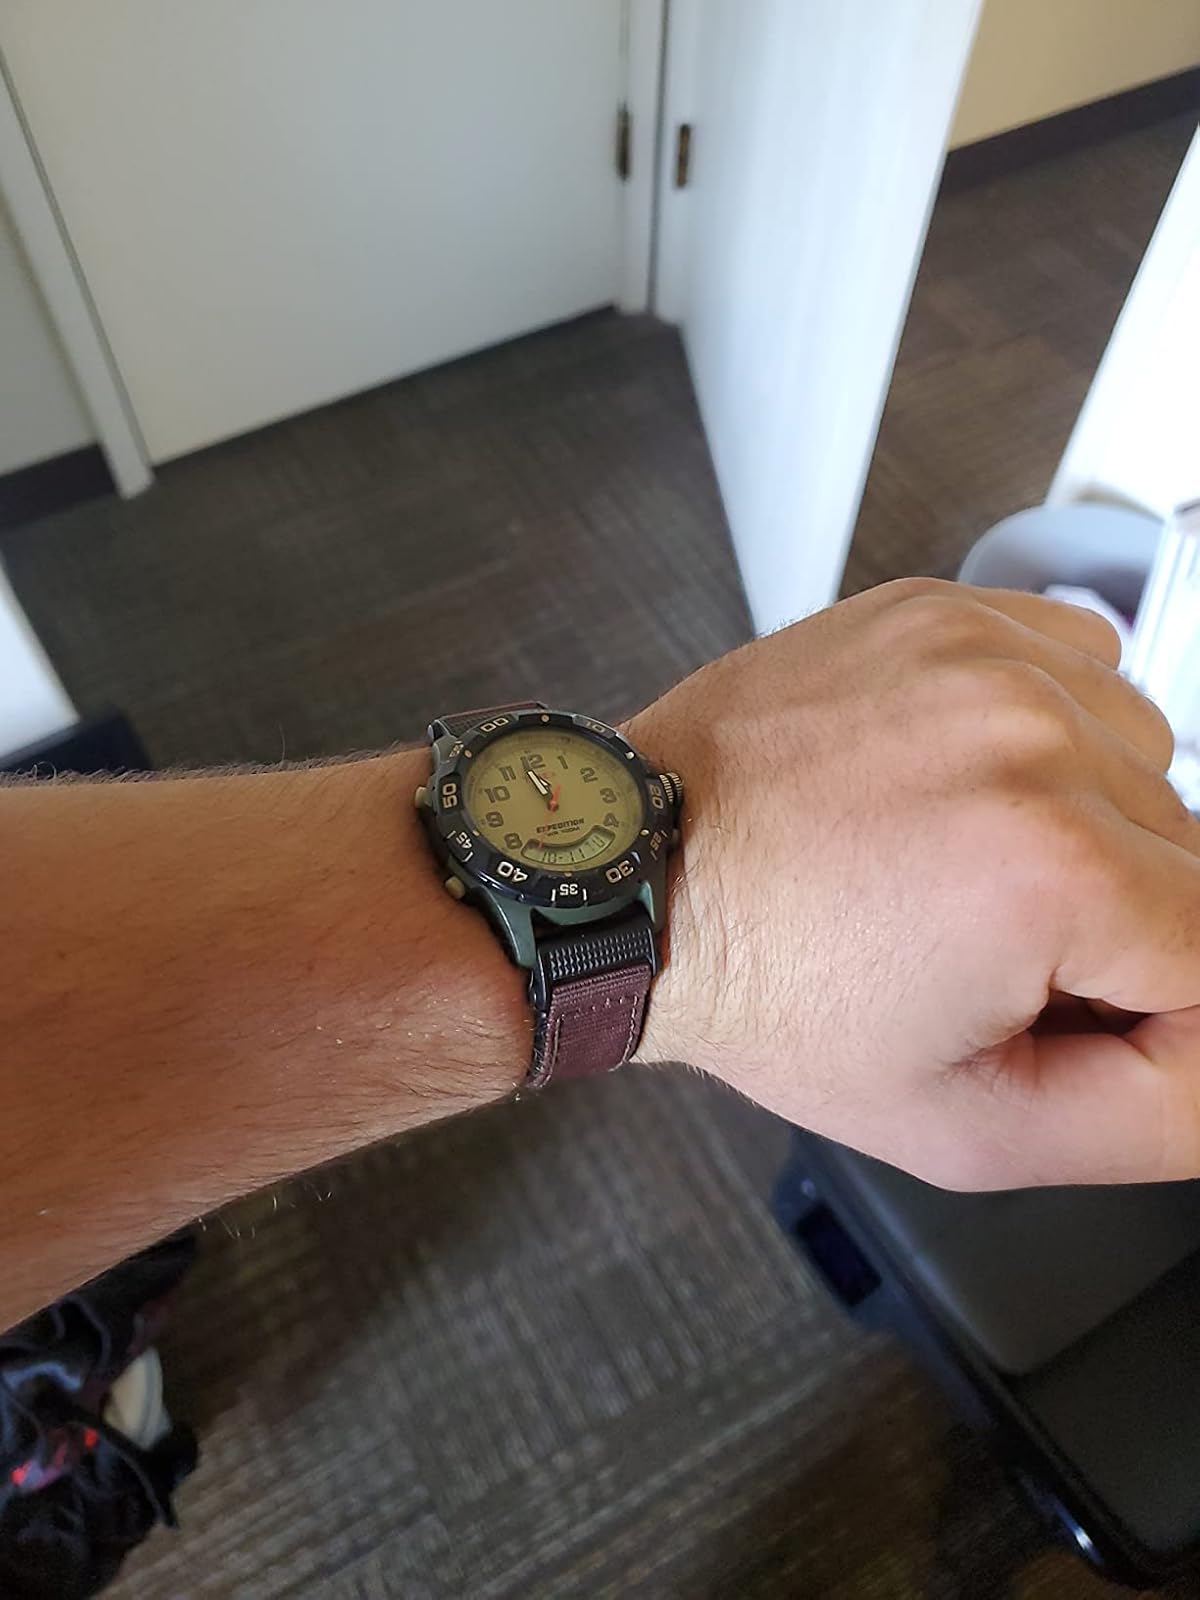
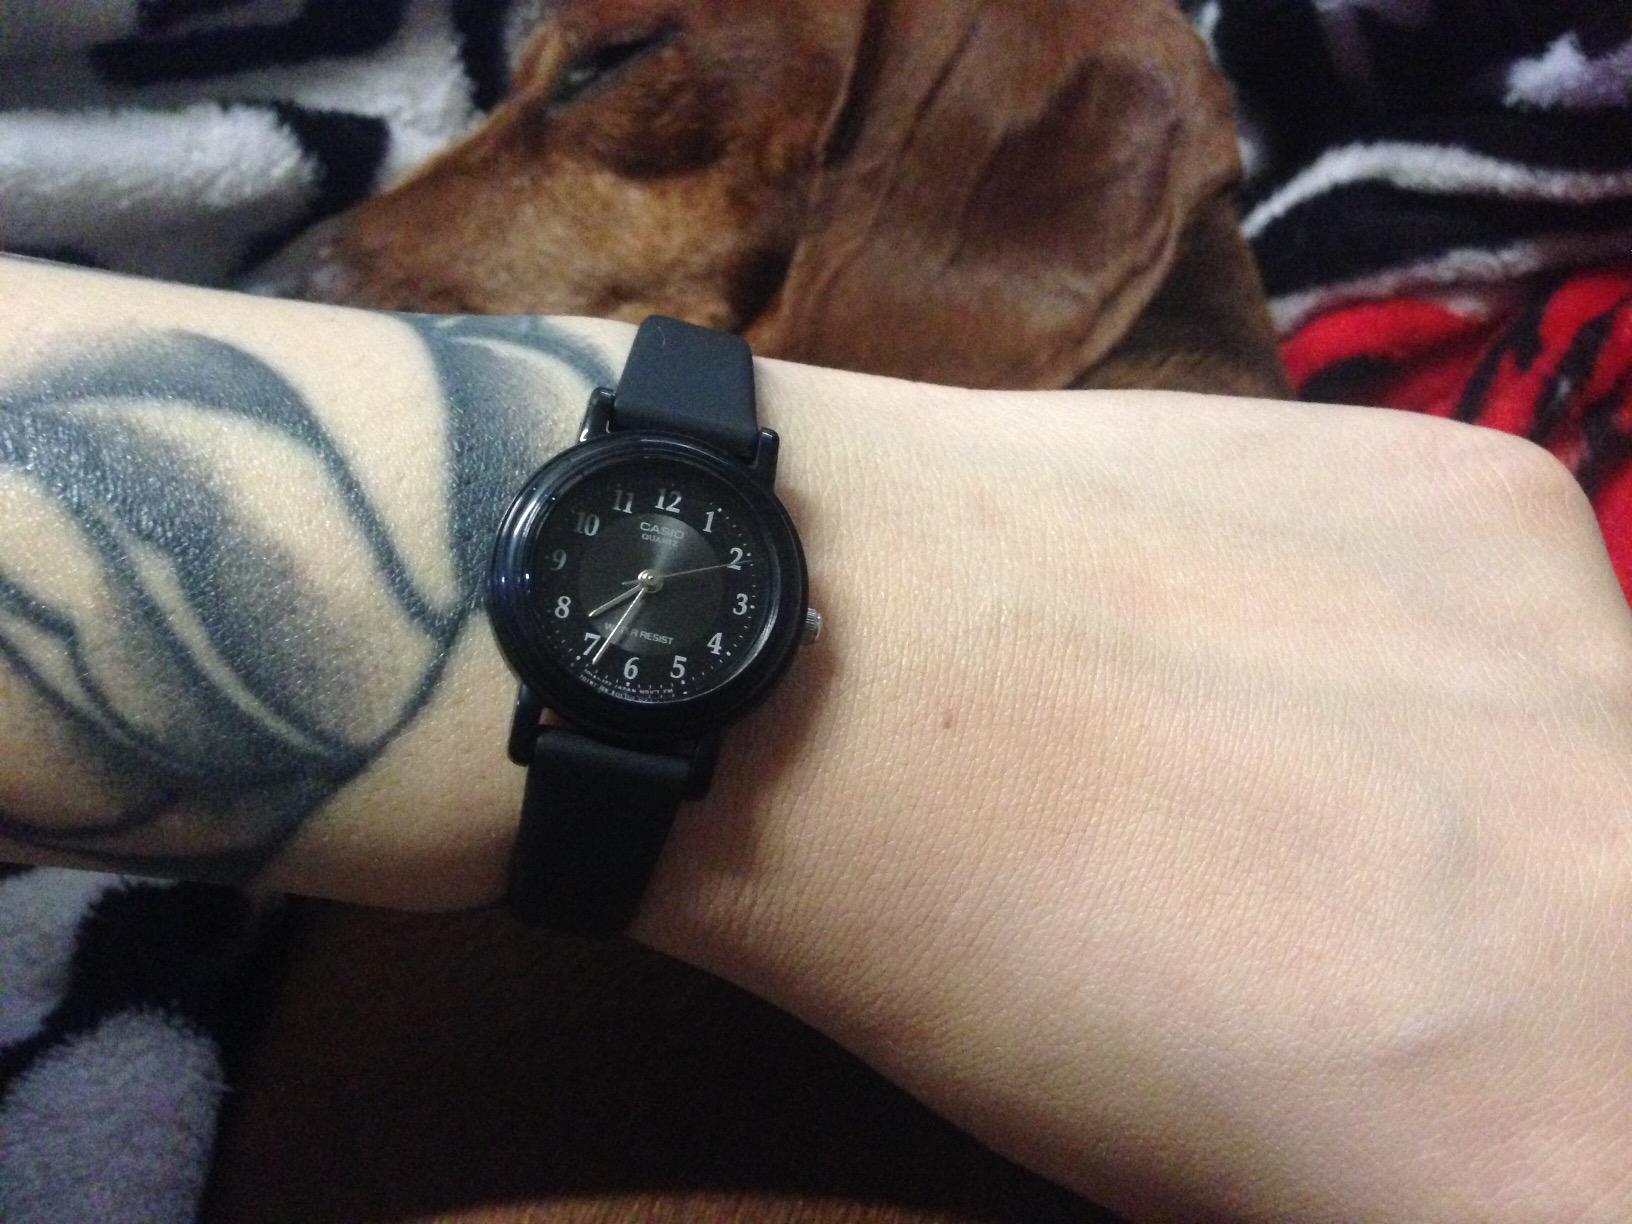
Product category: accessories_watch
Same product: no